Palaikastro

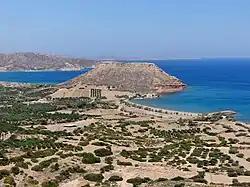
Rousolakkos in the foreground, Kastri in the background. The slope on the left side of the promontory is 22°; on the right side, 40°. The former is habitable; the latter, not. The apparent flat area at the top is a razor-back ridge. The cliffs at the bottom go all the way around. Nothing cultivatable is in evidence, although indigenous species are sure to be found there.

The center of Palaikastro is about due west from there. To obtain such a name as "old fort," Palaikastro at the time must have been close to the promontory, in the Bronze Age, most likely at Rousolakkos. There is some evidence that the Minoans moved around the base, leaving remains even on the light slopes leading up to the promontory.